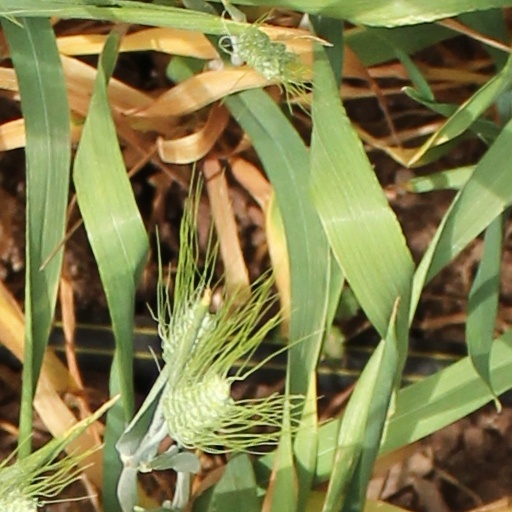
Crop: wheat